Herostratus (film)

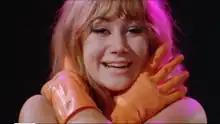
A fake advertisement for rubber gloves in "Herostratus", satirising the sexualisation of women common in advertisements for housework products by highlighting the artificial nature of such advertisements.

In her essay "Colour and the Critique of Advertising," Sarah Street discusses how "Herostratus" employs many techniques that were commonly used in advertising at the time, especially manipulation of colour and gloss, to highlight the constructed falsehoods of advertisements. Street writes that "Herostratus" uses colour "to expose and exploit [advertising] conventions: how saturation, light and texture indicate superficiality not depth in advertising contexts." while also highlighting the immense power that these kinds of techniques can have "in terms of their unambiguous, persuasive messaging".